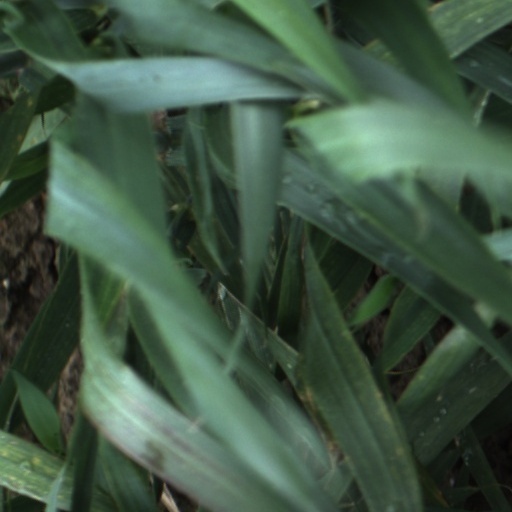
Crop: wheat